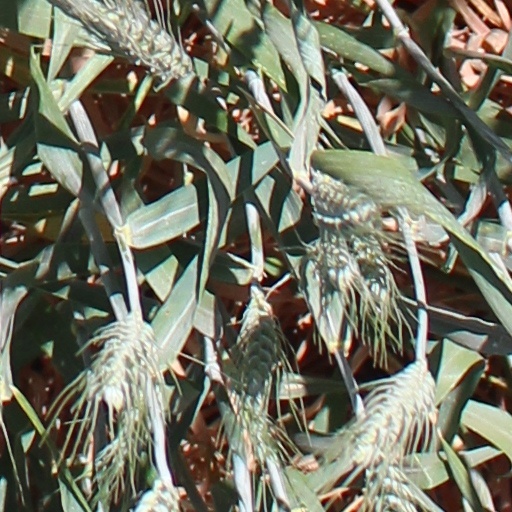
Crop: wheat